Spritsail

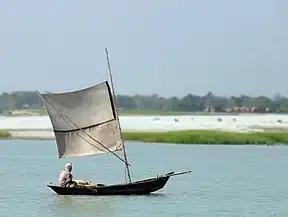
Boat on Padma River, Bangladesh

The spritsail is also commonly used in a fore-and-aft rig (along with a staysail) on local traditional wooden boats of the west coast of Norway, most notably the faering variant of the Oselvar. Traditionally, up until the second half of the 1800s, these boats used to be rigged with a square rig.